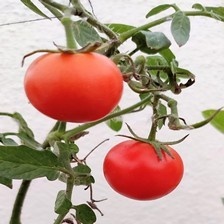
Label: tomato